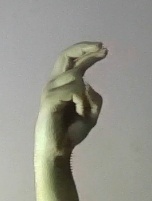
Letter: zay